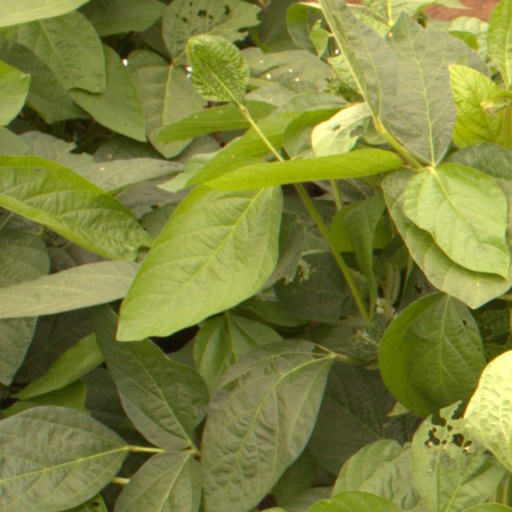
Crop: soybean